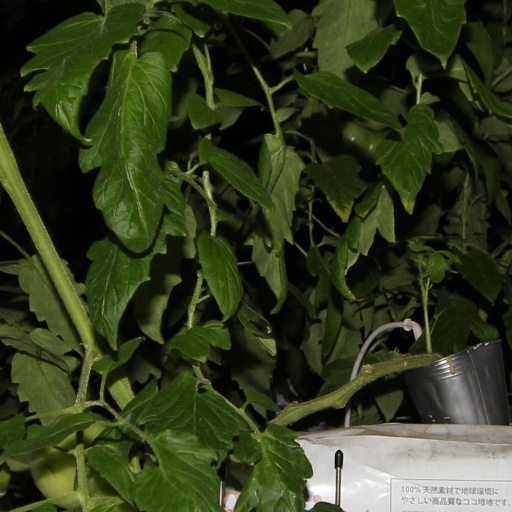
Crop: tomato